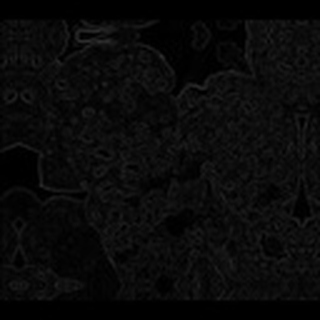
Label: cotton_powdery_mildew